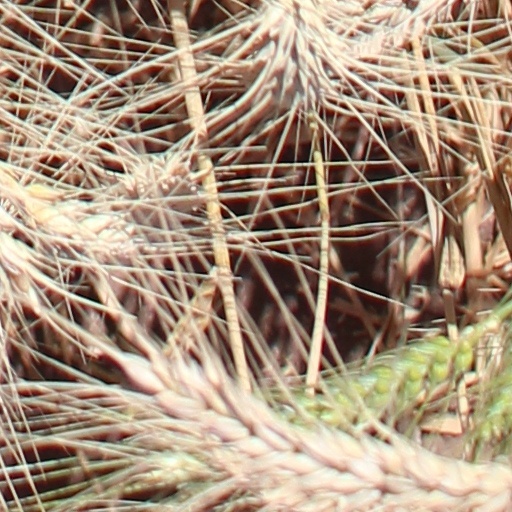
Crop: wheat